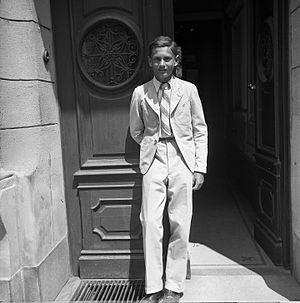
Árpád Göncz, né le 10 février 1922 à Budapest et mort le 6 octobre 2015 dans la même ville, est un homme d'État hongrois qui, après avoir brièvement exercé les fonctions de président du Parlement hongrois, fut élu président de la République en 1990 et occupa ses fonctions jusqu'en 2000.